Vanja Vukovic

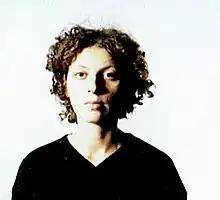
Portrait of Vanja Vukovic

Vanja Vukovic (born 1971 in Montenegro) is a fine-art photographer and photo-designer living in Germany.